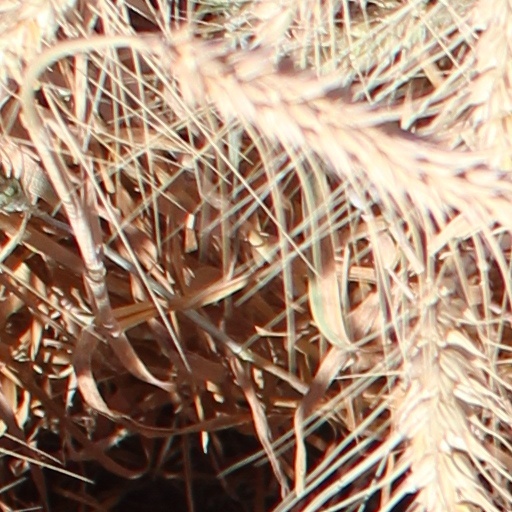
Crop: wheat